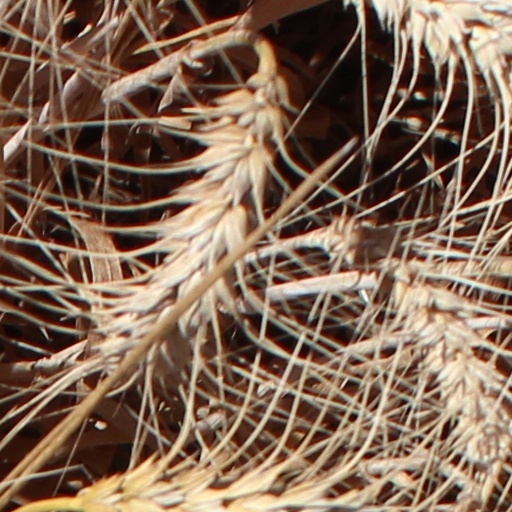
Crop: wheat